Chief Xian aTunde Adjuah

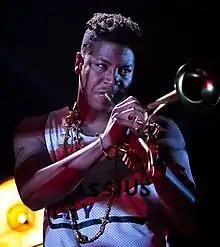
Adjuah live in 2016 at Leverkusener Jazztage

Chief Xian aTunde Adjuah (born March 31, 1983, formerly Christian Scott) is an American jazz trumpeter, multi-instrumentalist, composer, and producer.